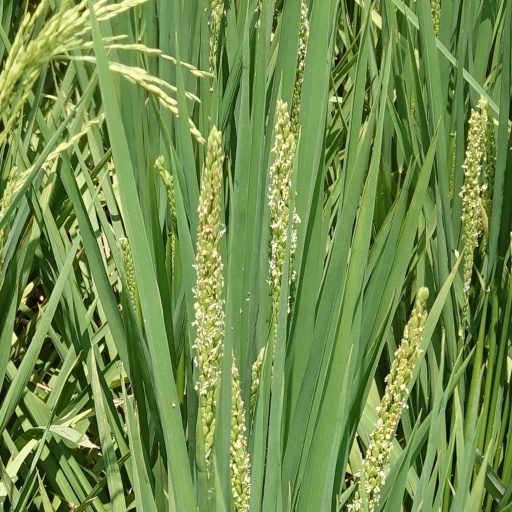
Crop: rice